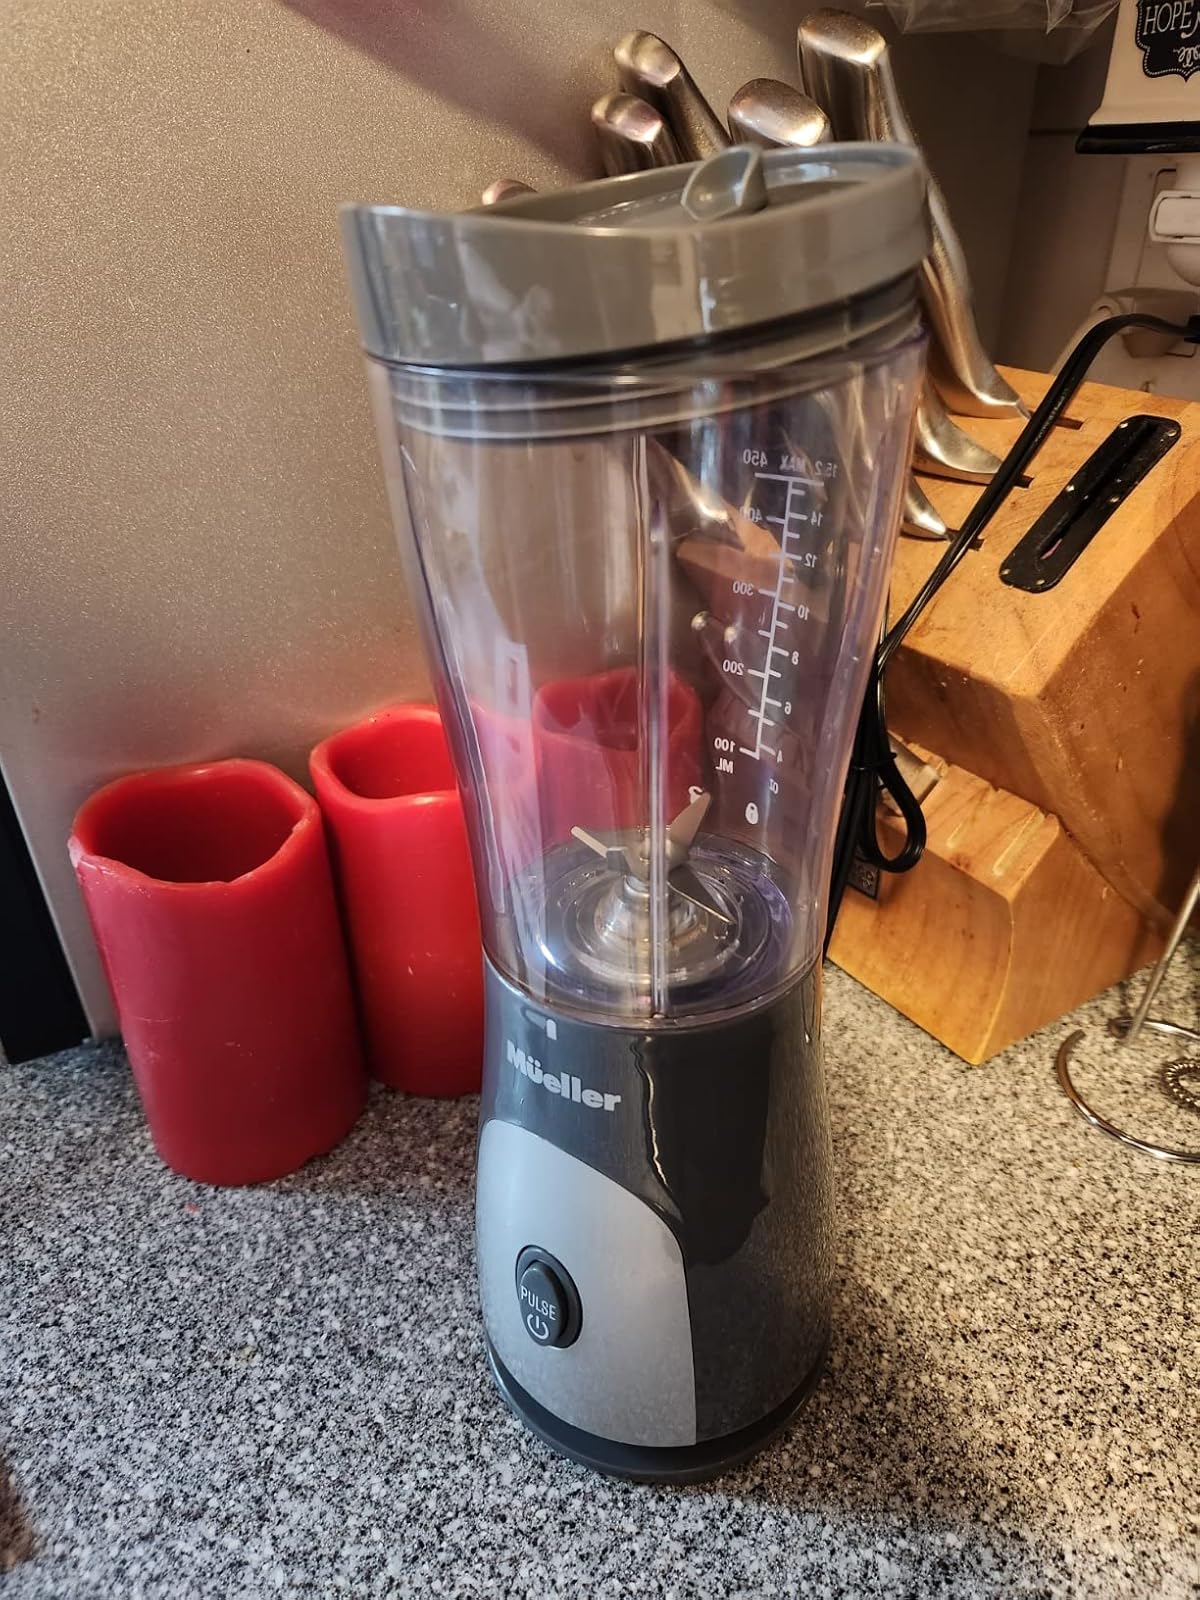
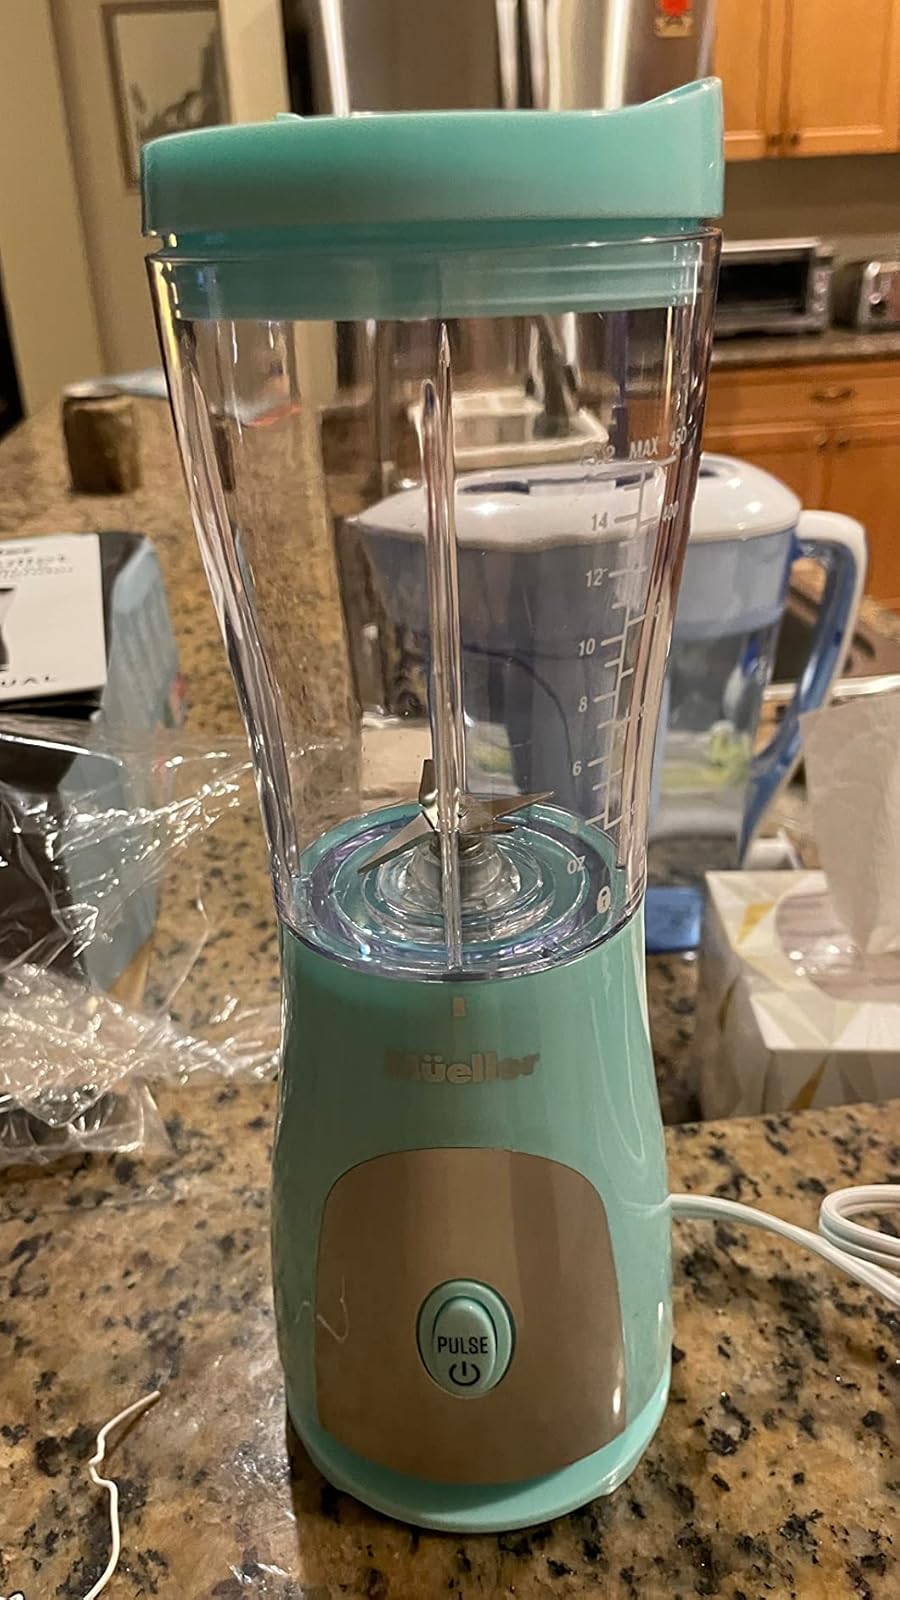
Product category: items_blender
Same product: no